Jade MacRae

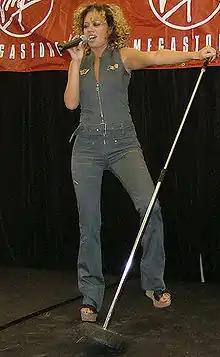
MacRae in 2009

In 2007, MacRae performed an hour-long set prior to the Asian Football Confederation (AFC)'s third and fourth Asian Cup quarter final matches in Sydney, Australia. The 2007 Asian Cup was the first time that Australia participated in the competition.